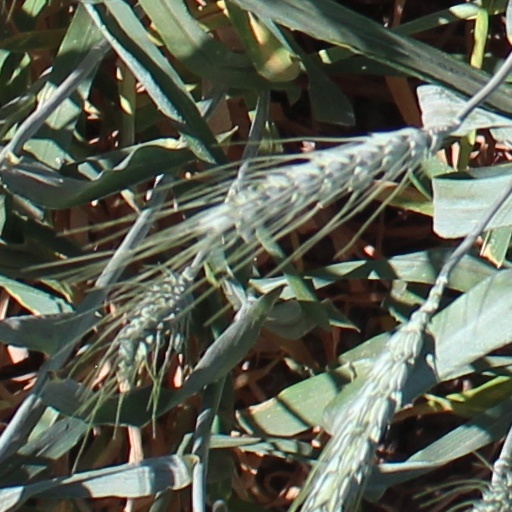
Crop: wheat